Kuroshio Current

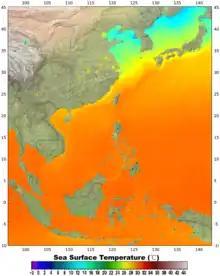
Averaged winter sea surface temperatures in the western Pacific Ocean using satellite data. The Kuroshio current is warm, compared to cooler waters in the Yellow Sea, and Sea of Japan.

The Kuroshio is a relatively warm ocean current with an annual average sea-surface temperature of about , is approximately wide, and produces frequent small to meso-scale eddies. The Kuroshio originates from the Pacific North Equatorial Current, which splits in two at the east coast of Luzon, Philippines, to form the southward-flowing Mindanao Current and the more significant northward-flowing Kuroshio Current. East of Taiwan, the Kuroshio enters the Sea of Japan through a deep break in the Ryukyu island chain known as the Yonaguni Depression. The Kuroshio then continues northwards and parallel to the Ryukyu islands, steered by the deepest part of the Sea of Japan, the Okinawa Trough, before leaving the Sea of Japan and re-entering the Pacific through the Tokara Strait. It then flows along the southern margin of Japan but meanders significantly. At the Bōsō Peninsula, the Kuroshio finally separates from the Japanese coast and travels eastward as the Kuroshio Extension. The Kuroshio Current is the Pacific analogue of the Gulf Stream in the Atlantic Ocean, transporting warm, tropical water northward toward the polar region.